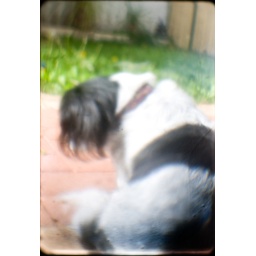
messing around in the garden with the brownie (not the cake or girl scout kind) and one cute and fluffy dog.